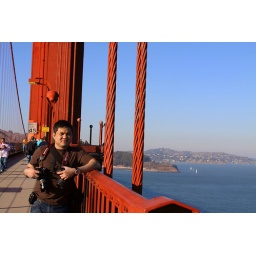
One of my dream photo locations......On top of the golden gate bridge in san francisco